Police Woman (TV series)

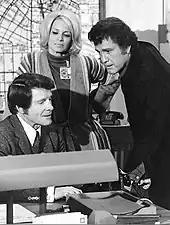
With Robert Horton, 1976

Among the guest stars in the series' 91 episodes were: Edie Adams, Loni Anderson, Diane Baker, Frank Bonner, Rossano Brazzi, Melendy Britt, Rory Calhoun, Dane Clark, Joan Collins, Bob Crane, Patricia Crowley, James Darren, Ruby Dee, Sandra Dee, Danny DeVito, Elinor Donahue, Patty Duke, Geoff Edwards, Sam Elliott, Ned Glass, Audrey Landers, Rhonda Fleming, Erica Hagen, Kevin Hagen, Larry Hagman, Florence Halop, Mark Harmon, Chick Hearn, Robert Horton, Amy Irving, Bayn Johnson, Cheryl Ladd, Fernando Lamas, Barry Livingston, Ida Lupino, Carol Lynley, Monte Markham, Ian McShane, Don Meredith, Donna Mills, Juliet Mills, James Olson, Annette O'Toole, Michael Parks, Lee Paul, E. J. Peaker, Joanna Pettet, Kathleen Quinlan, Kim Richards, Kyle Richards, Cathy Rigby, Smokey Robinson, Ruth Roman, Tom Rosqui, Ricky Segall, William Shatner, Fay Spain, Michelle Stacy, Laraine Stephens, Philip Michael Thomas, Robert Vaughn, John Vernon, Patrick Wayne, Carole Wells, Adam West, Barry Williams, and Debra Winger.